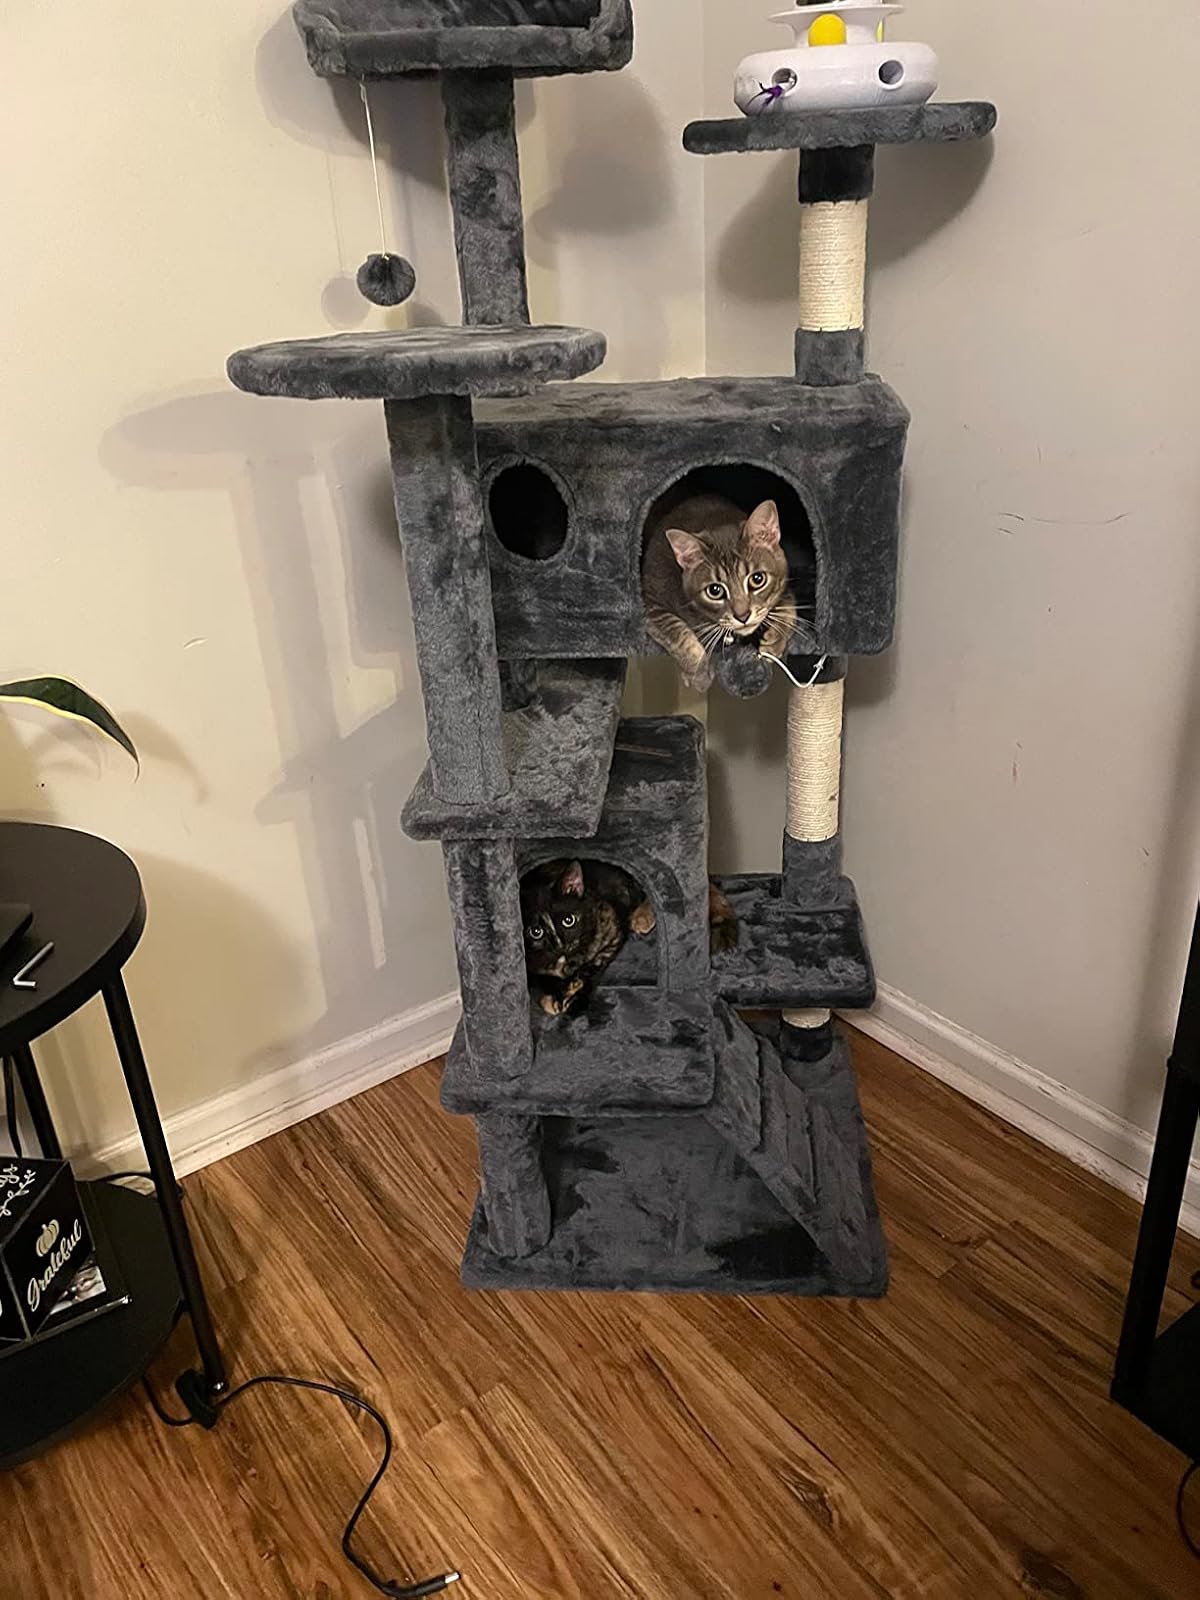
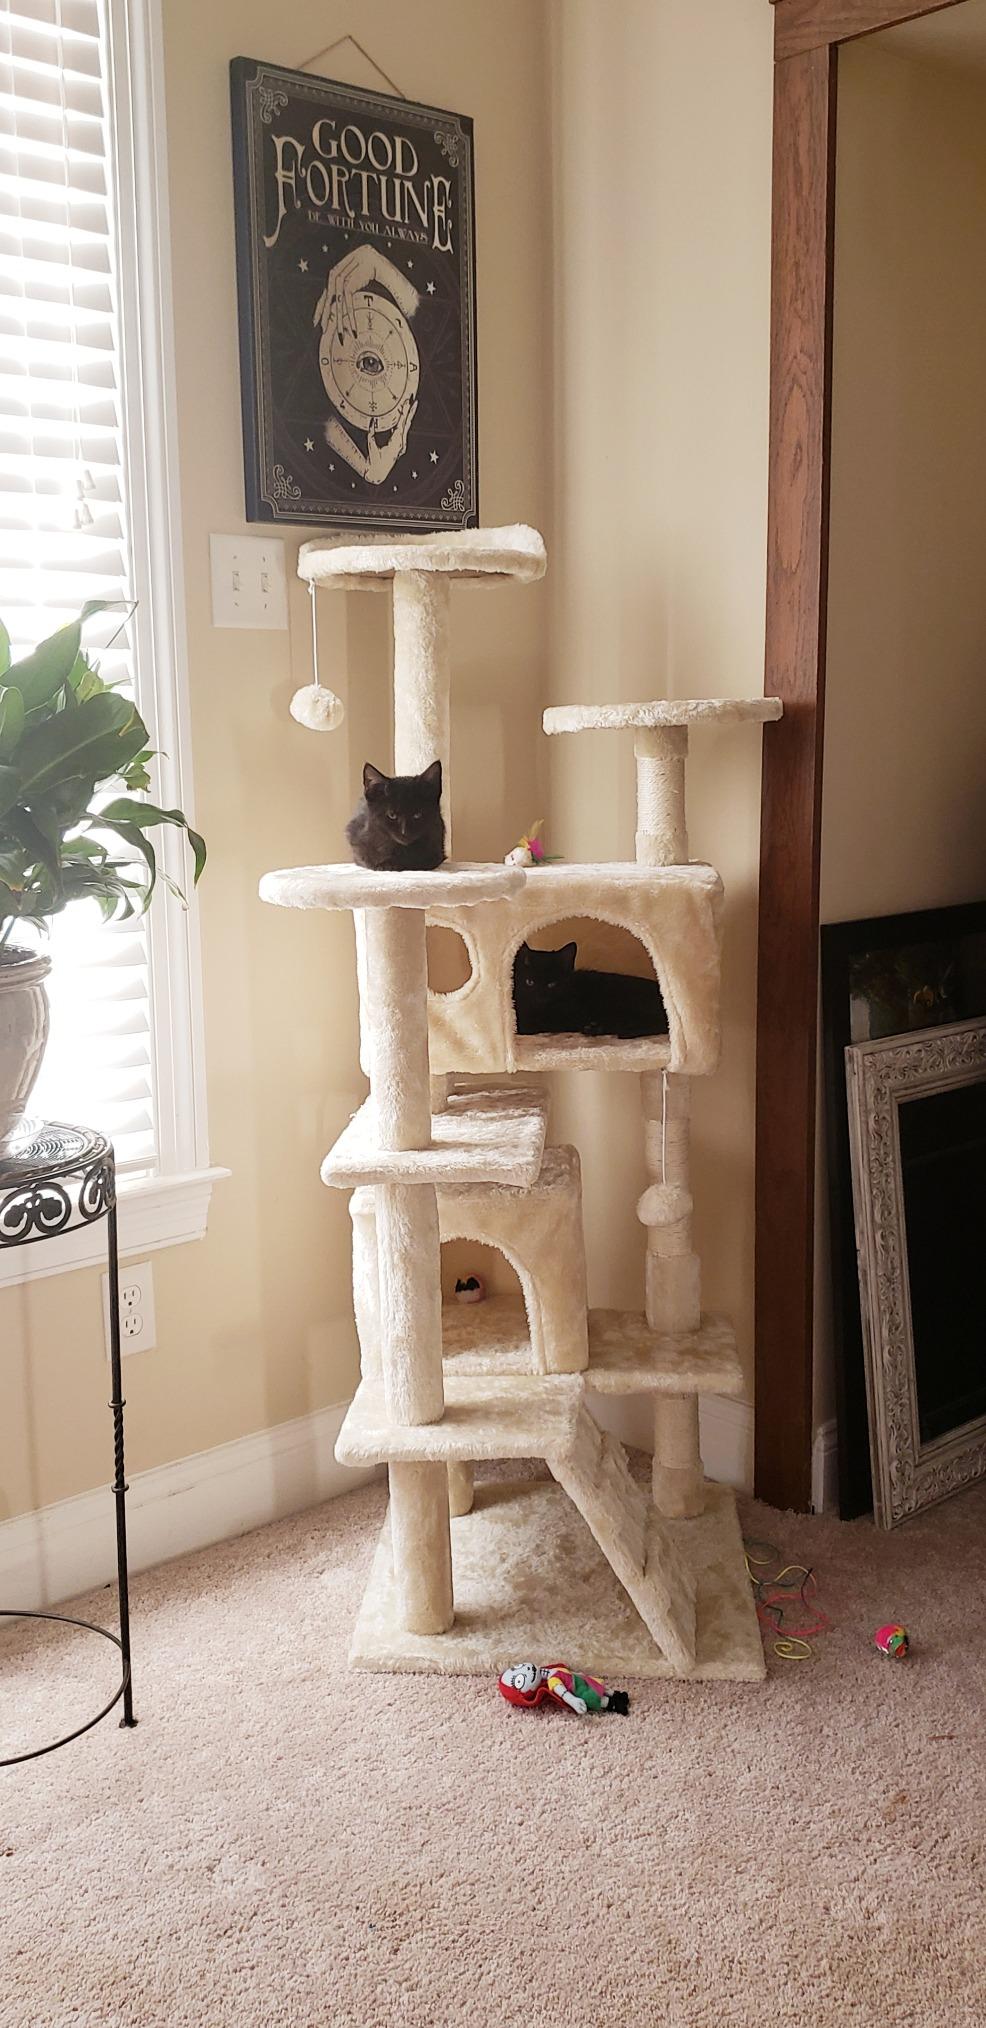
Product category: items_cat tree
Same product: no